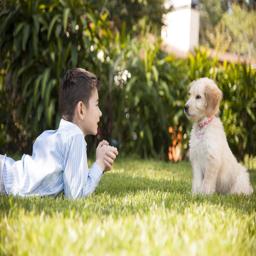
boy playing with his puppy in the grass